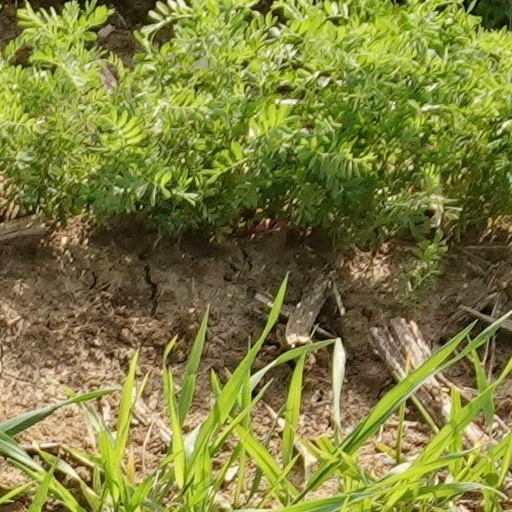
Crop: wheat